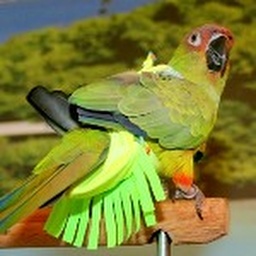
Green parrot wearing beach costume by &lt;a href="3q2rg7"&gt; Avian fashions.&lt;/a&gt;